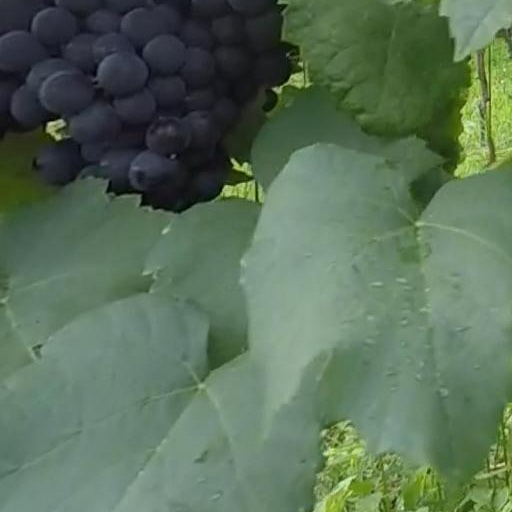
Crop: grape